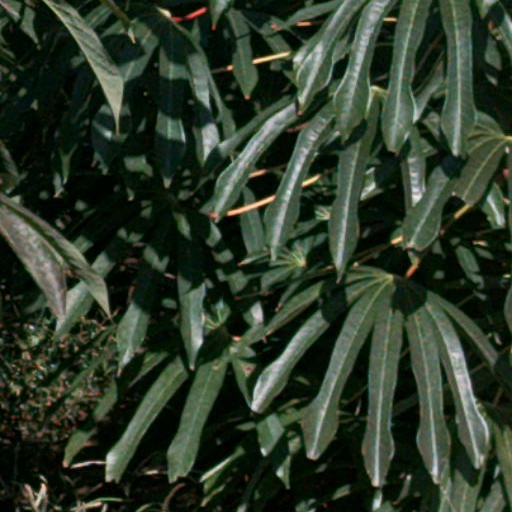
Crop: cassava